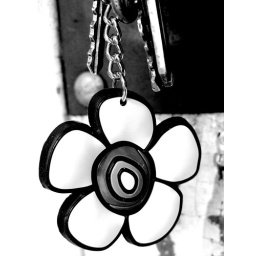
May every unlocked door bring some new flower in your life garden!